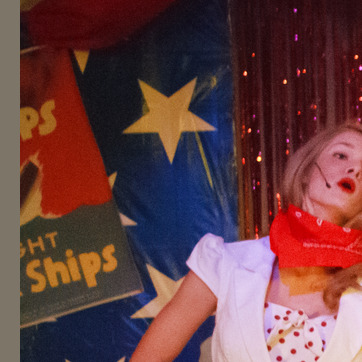
Material: plastic